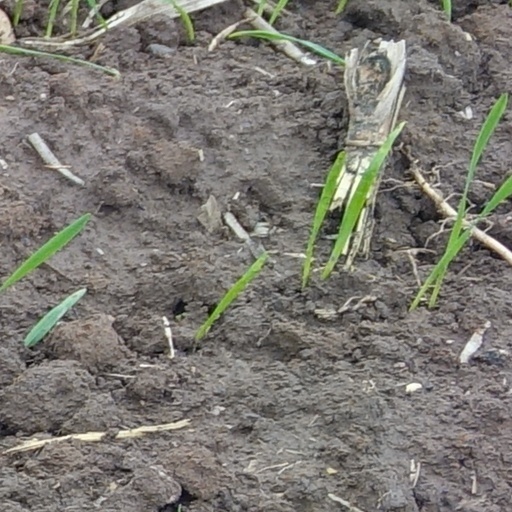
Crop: wheat